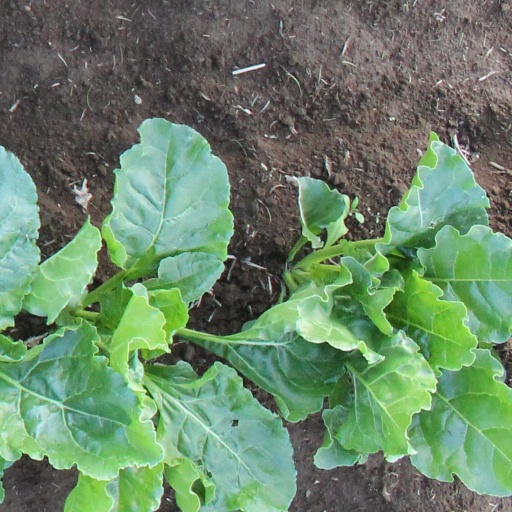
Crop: sugar beet